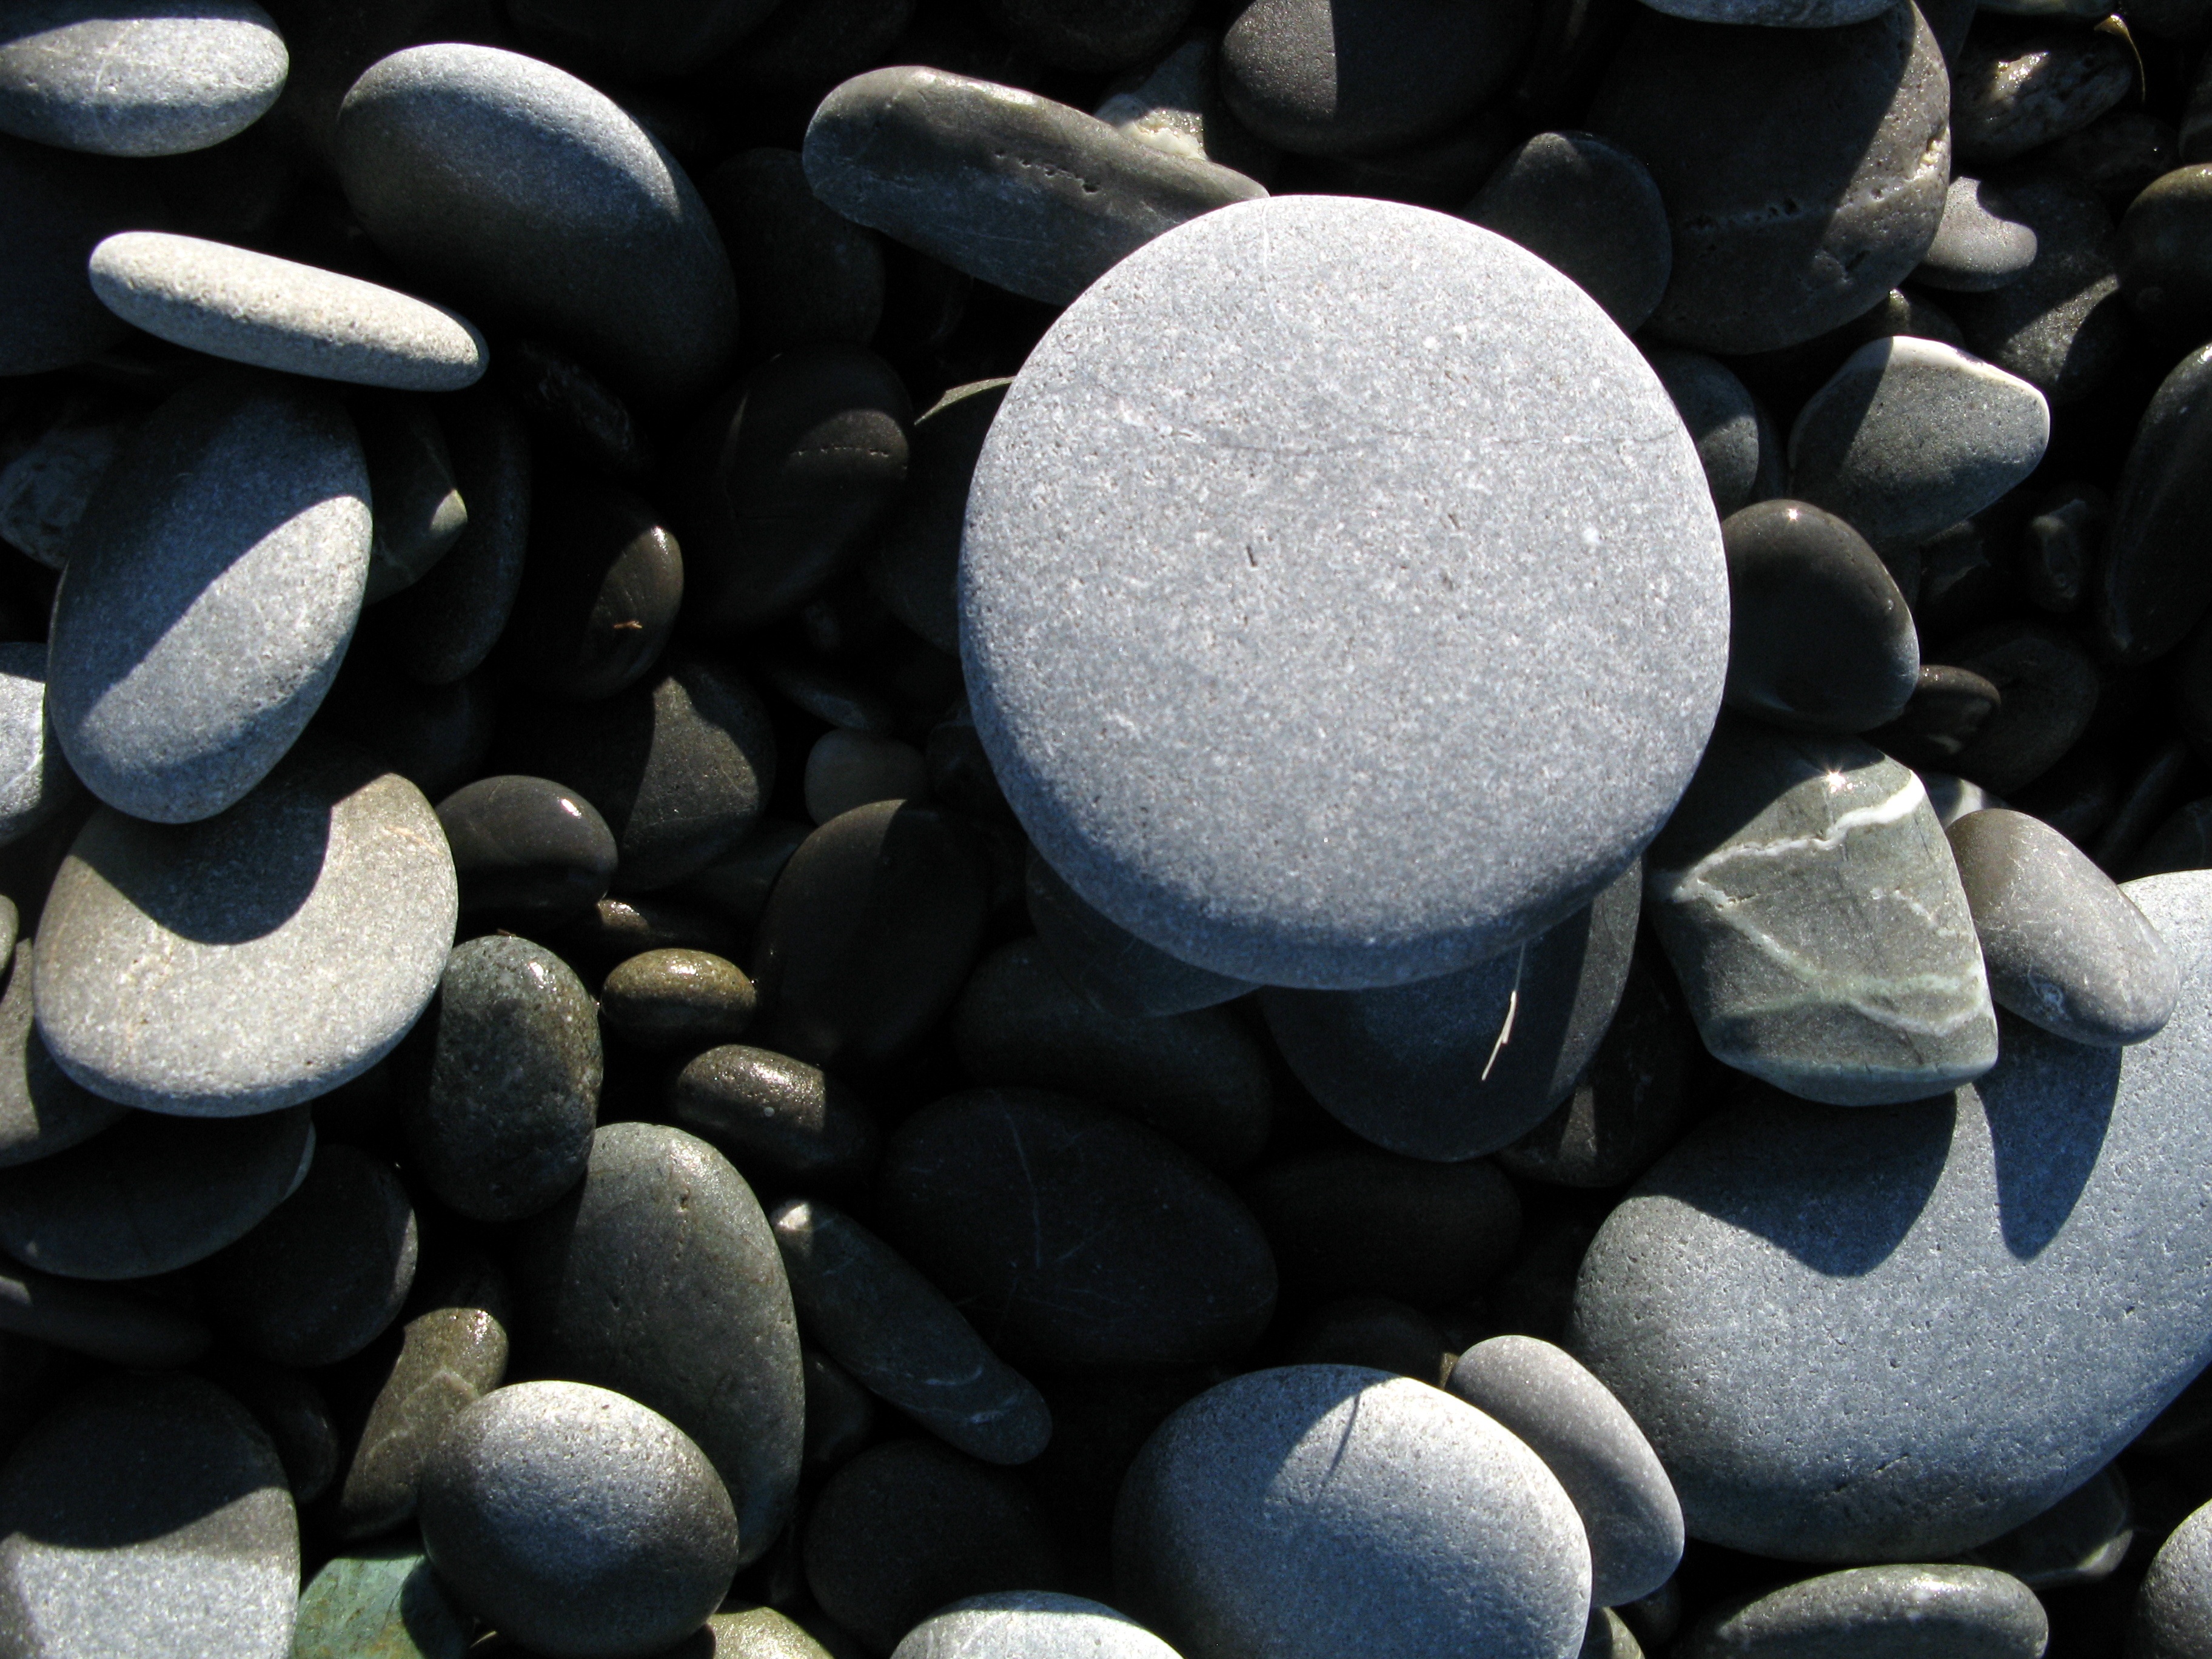
beach, sea, rock, stone, pebble, soil, blue, material, gravel, new zealand